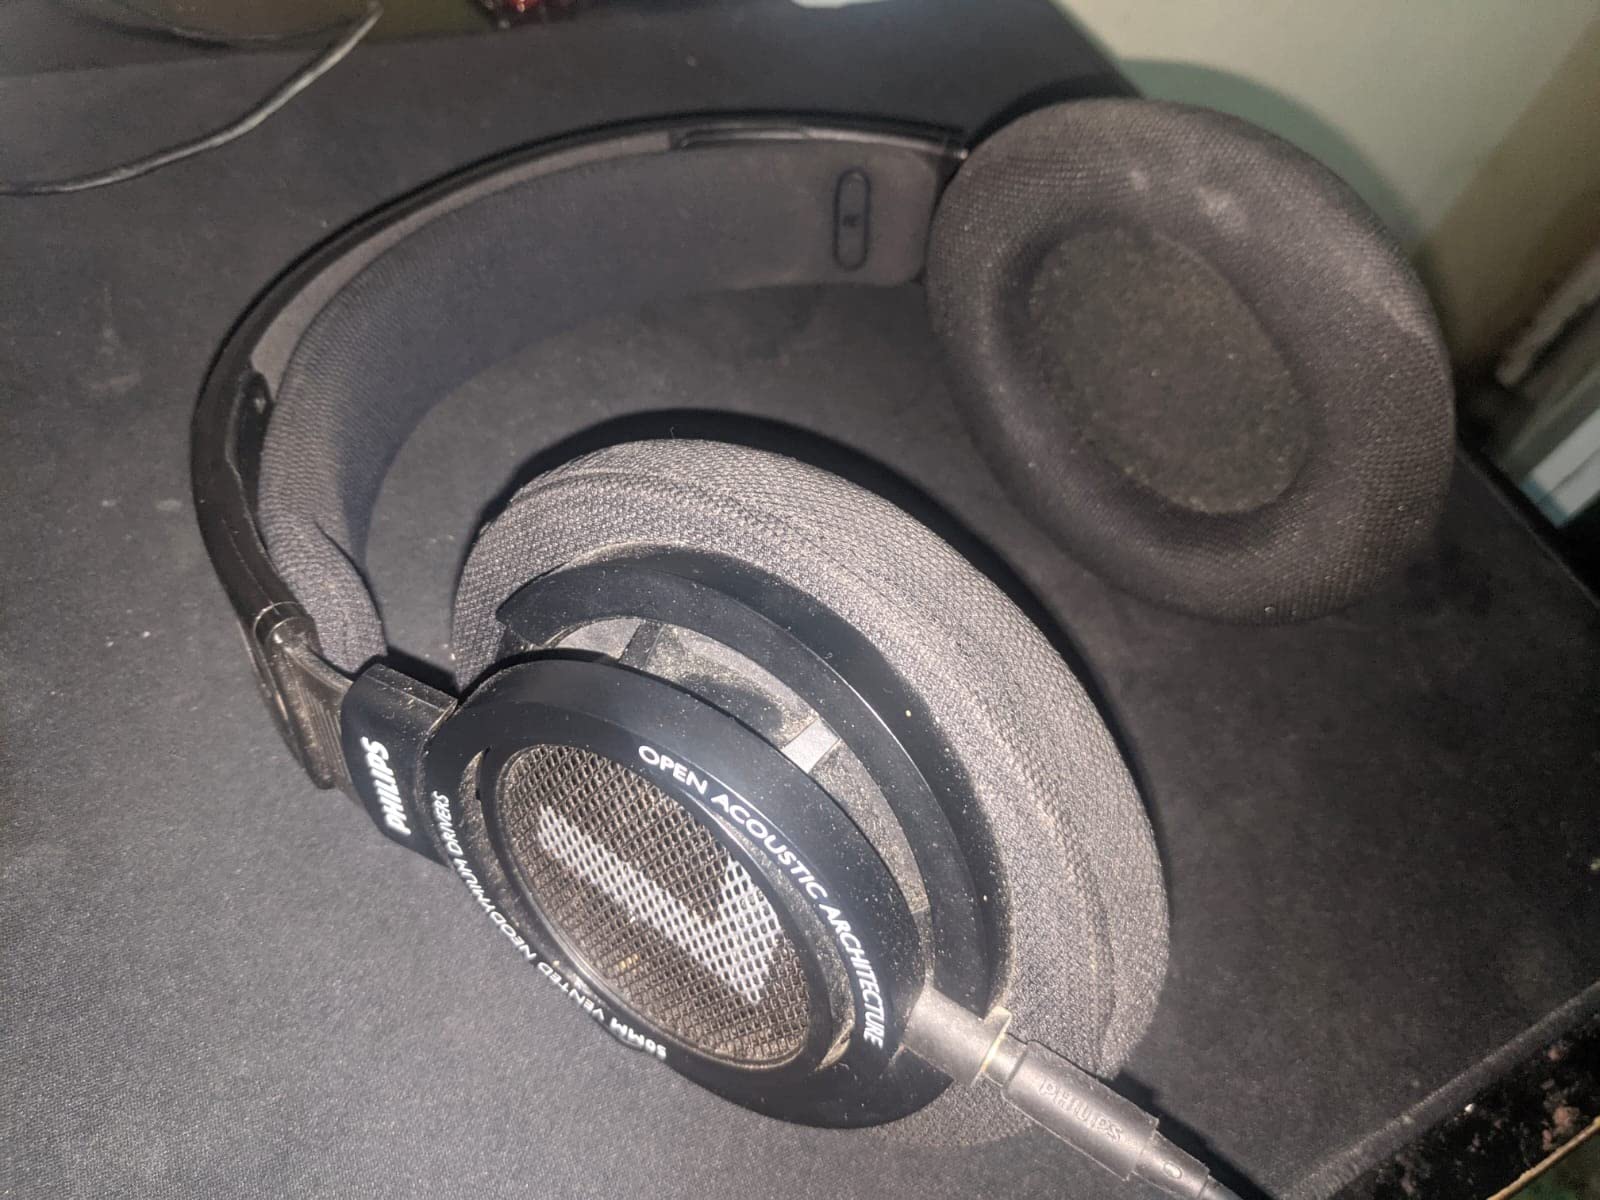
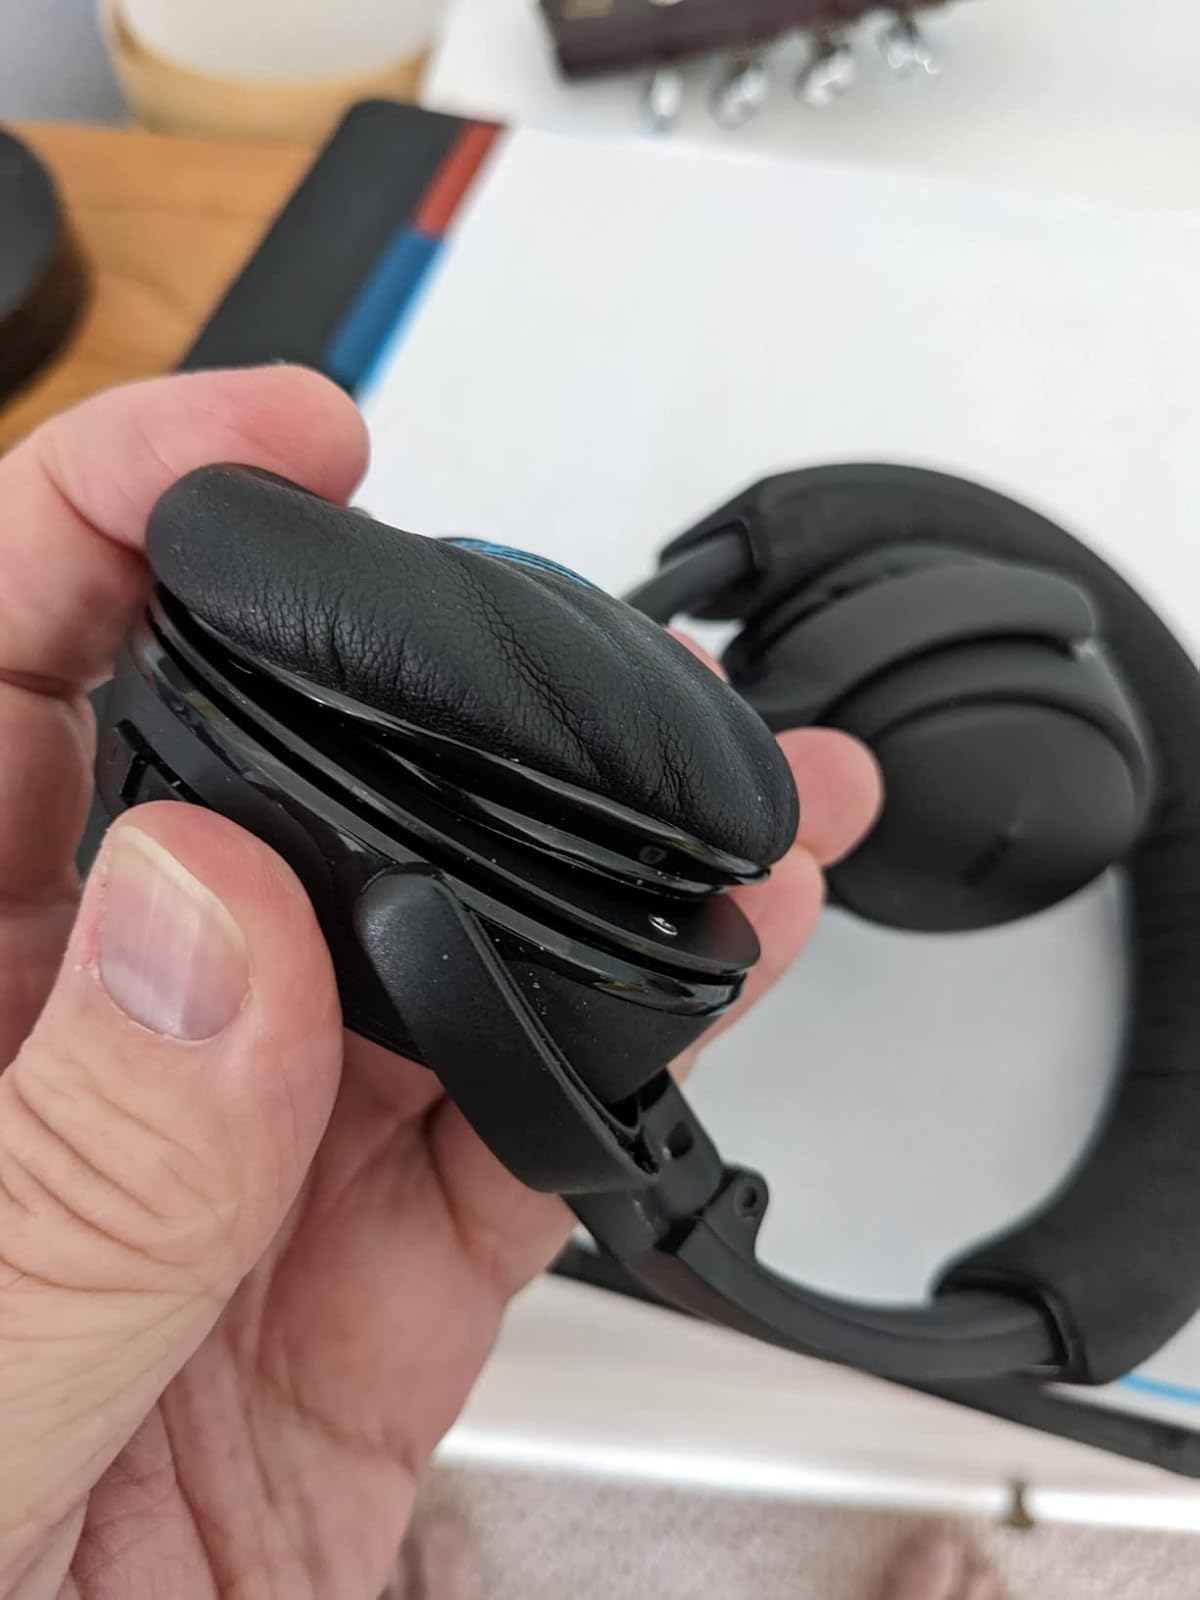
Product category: headphones
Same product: no